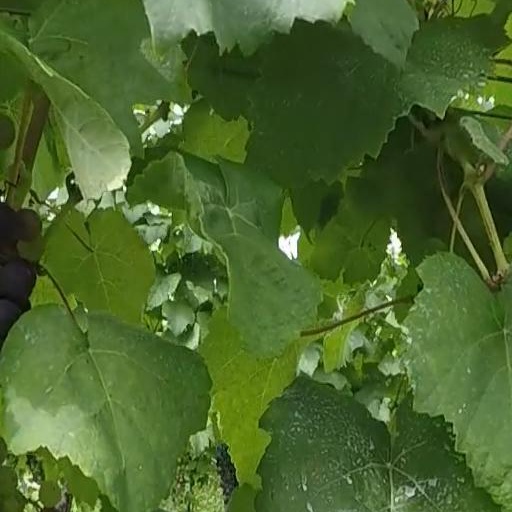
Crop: grape